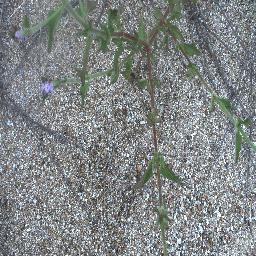
Label: siam_weed